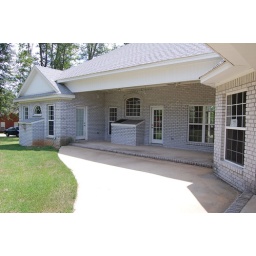
view of the back of the house from kitchen door, 2 fans in view also.